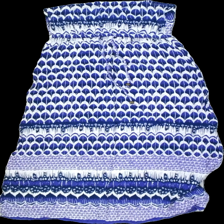
View: front
Type: Dress
Category: Ladies
Brand: Indiska
Colors: White, Blue, Purple
Material: 100% viscose
Pattern: Geometric print
Cut: Regular
Size: S
Season: All
Damage location: bottom left
Damage 2 location: middle center
Price range: <50
Recommended usage: Export
Description: klänning med geometriska mönster i sektioner, stretch slut uppe
Comment: stretch slut